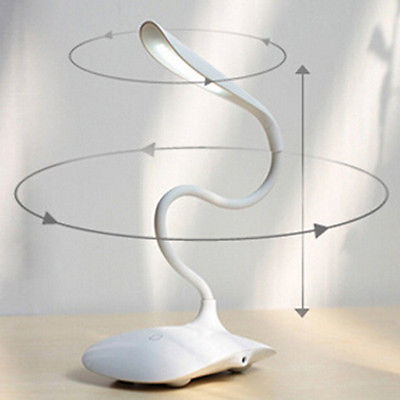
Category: lamp